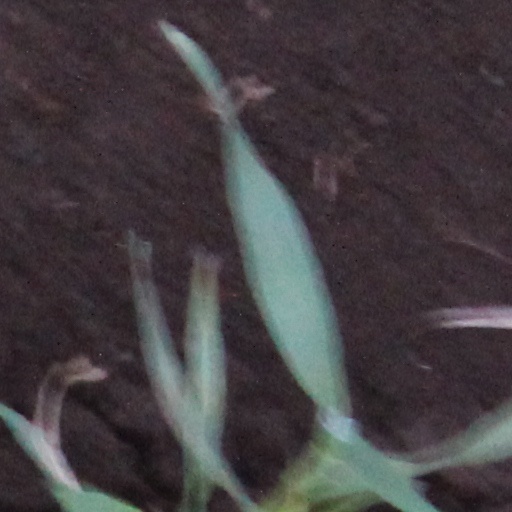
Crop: wheat